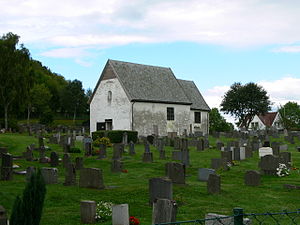
Mostratinget
Moster gamle kirke
Mostratinget var et tingmøde som blev holdt ved Moster kirke, på Moster i Bømlo i 1024. Her fremlagde kong Olav den hellige og biskop Grimkjell kristenretten som de i samråd med frie bønder på tinget fik vedtaget. Senere blev det også vedtaget på de forskellige lagting, og kan dermed regnes som den formelle indføring af kristendommen som national religion i Norge. Mostratinget er nævnt i de ældste norske lovtekster, blandt andet fire gange i Gulatingsloven og i Frostatingsloven. Det første kapitel i Gulatingsloven var selve vedtagelsen af kristningen fra Olav Tryggvasons tid.